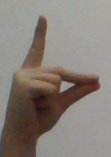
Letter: ta